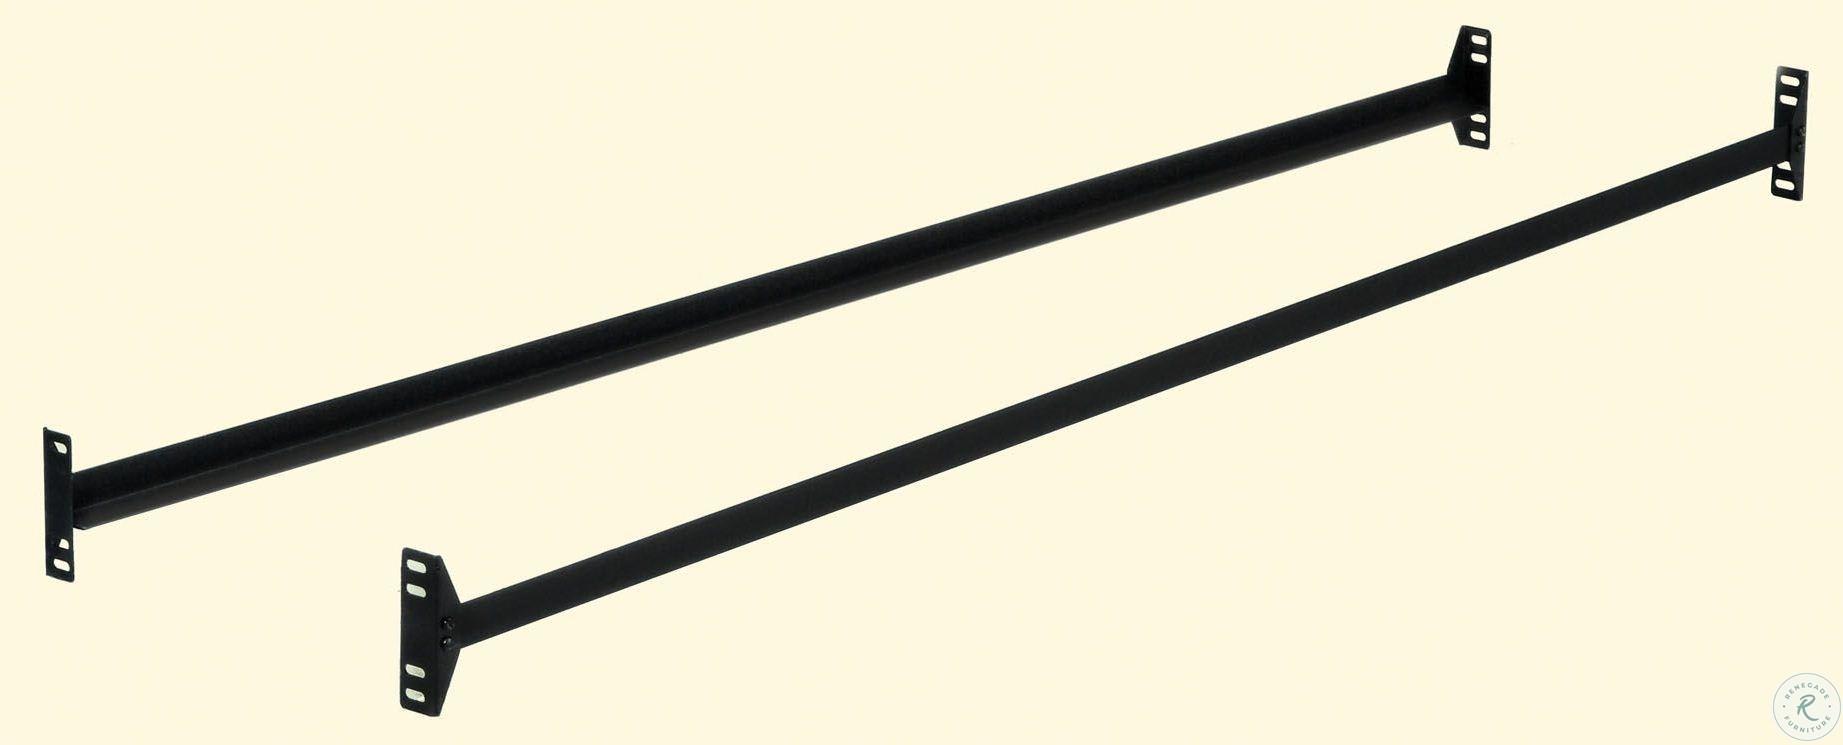
Category: Decor
Style: Industrial